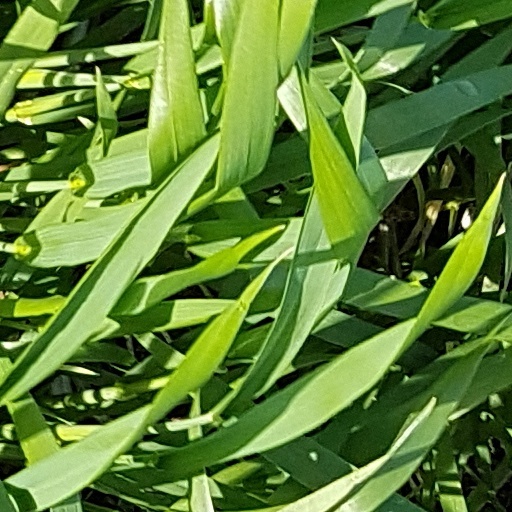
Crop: wheat